Jarčje Brdo

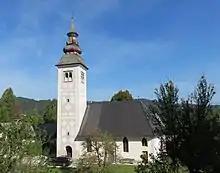
Saint Valentine's Church

The local church is dedicated to Saint Valentine. It was built between 1854 and 1857 on the site of an earlier church and has a triple nave. The belfry from the earlier church, dating to 1728, is preserved.